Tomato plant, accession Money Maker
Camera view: tilt-top (135 deg); turntable rotation: 90 degrees
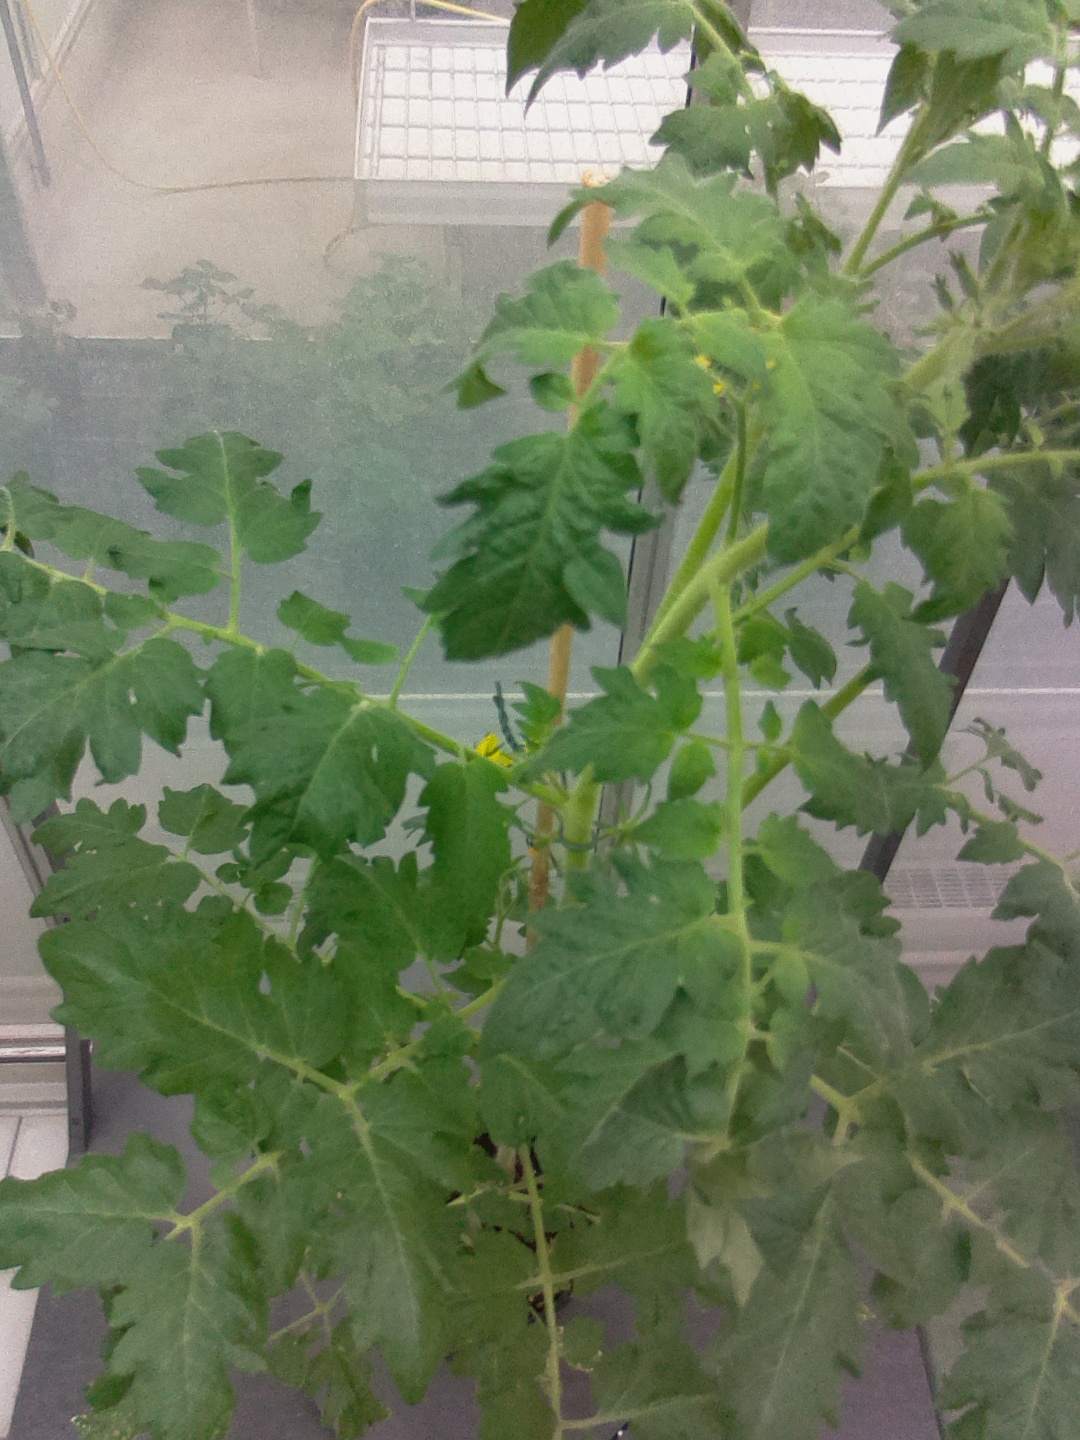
BBCH growth stage 71: 10%-20% of final fruit size